Answer in natural language. Considering the relative positions, where is brown rectangular extendable dining table (highlighted by a blue box) with respect to Window (highlighted by a red box)? Choose between the following options: above or below
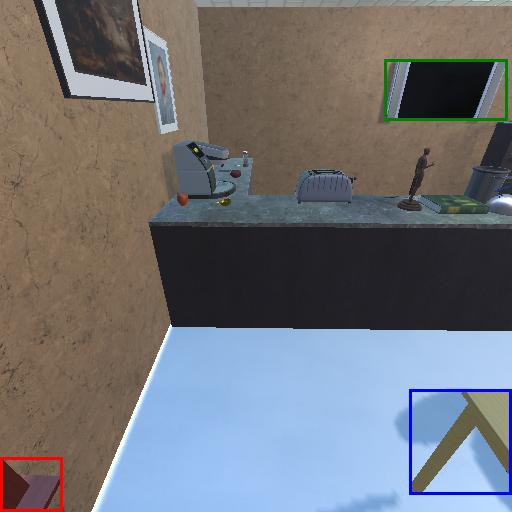
<answer>above</answer>